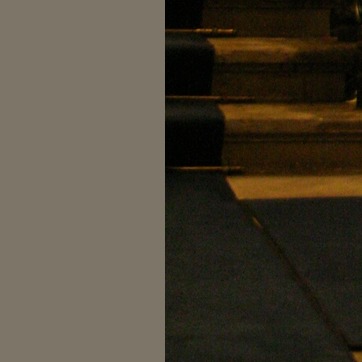
Material: carpet